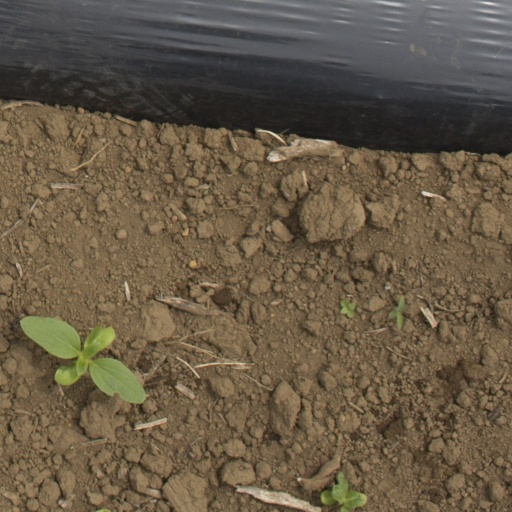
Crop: Jerusalem artichoke